AIPAC

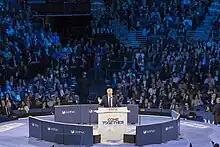
Donald Trump speaking at the 2016 AIPAC Policy Conference

AIPAC's official position on Iran is to encourage a strong diplomatic and economic response coordinated among the United States government, its European allies, Russia, and China.